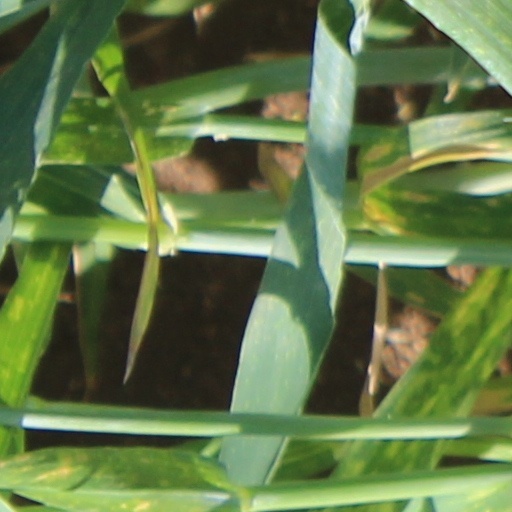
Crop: wheat